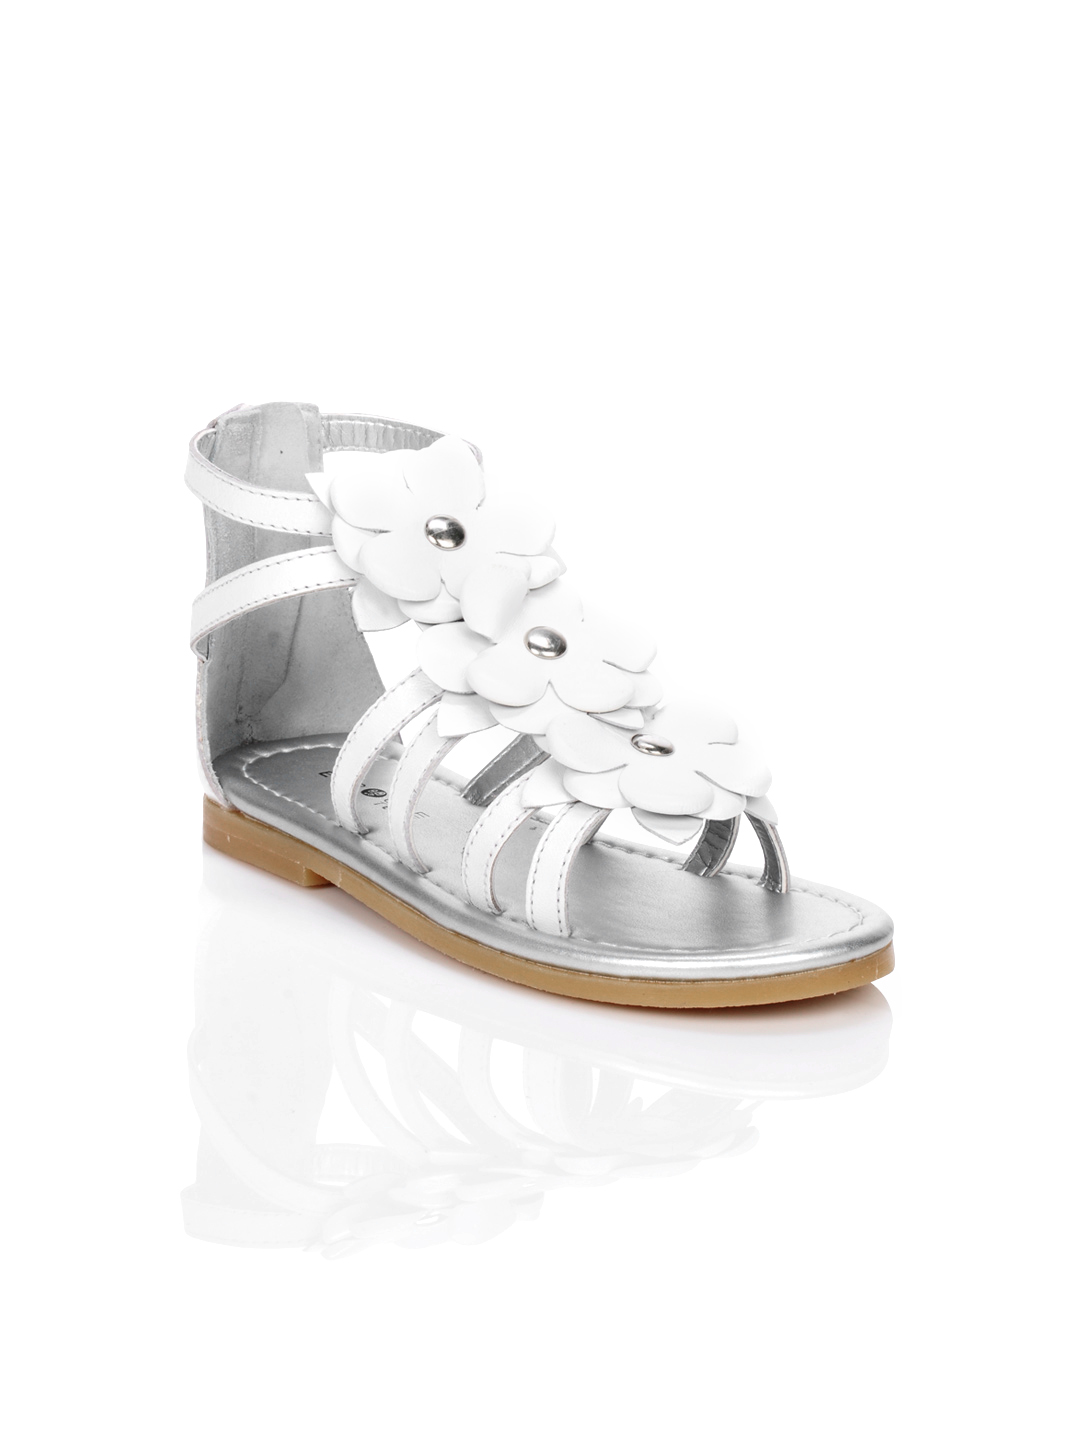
Enroute Teens White Sandals
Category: Footwear / Sandal / Sandals
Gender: Girls
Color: White
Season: Summer 2012
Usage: Casual